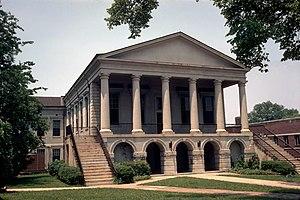
La ville de Chester est le siège du comté de Chester, situé en Caroline du Sud, aux États-Unis.